Question: How many horses are there?
Tambaya: Doki nawa ne?
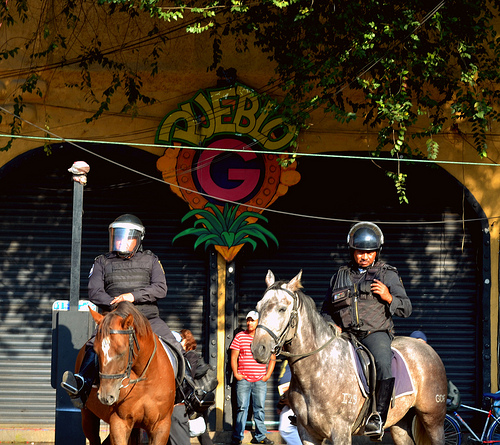
Answer: Two.
Amsa: Biyu.